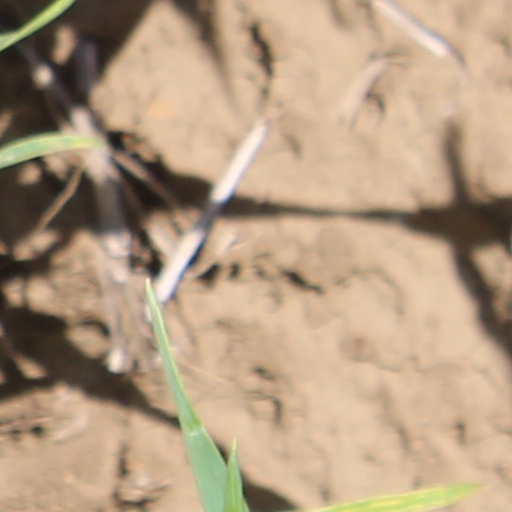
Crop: wheat